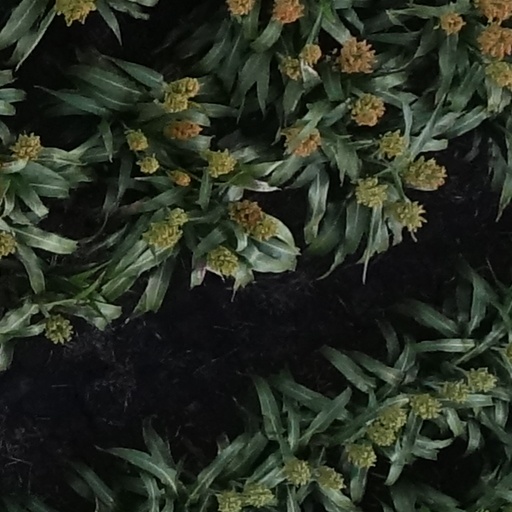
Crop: sorghum